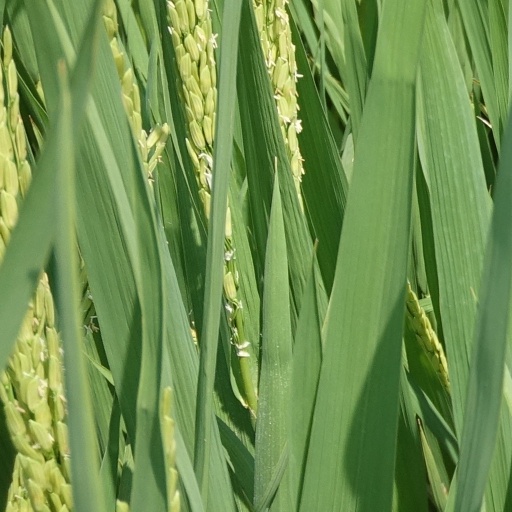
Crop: rice